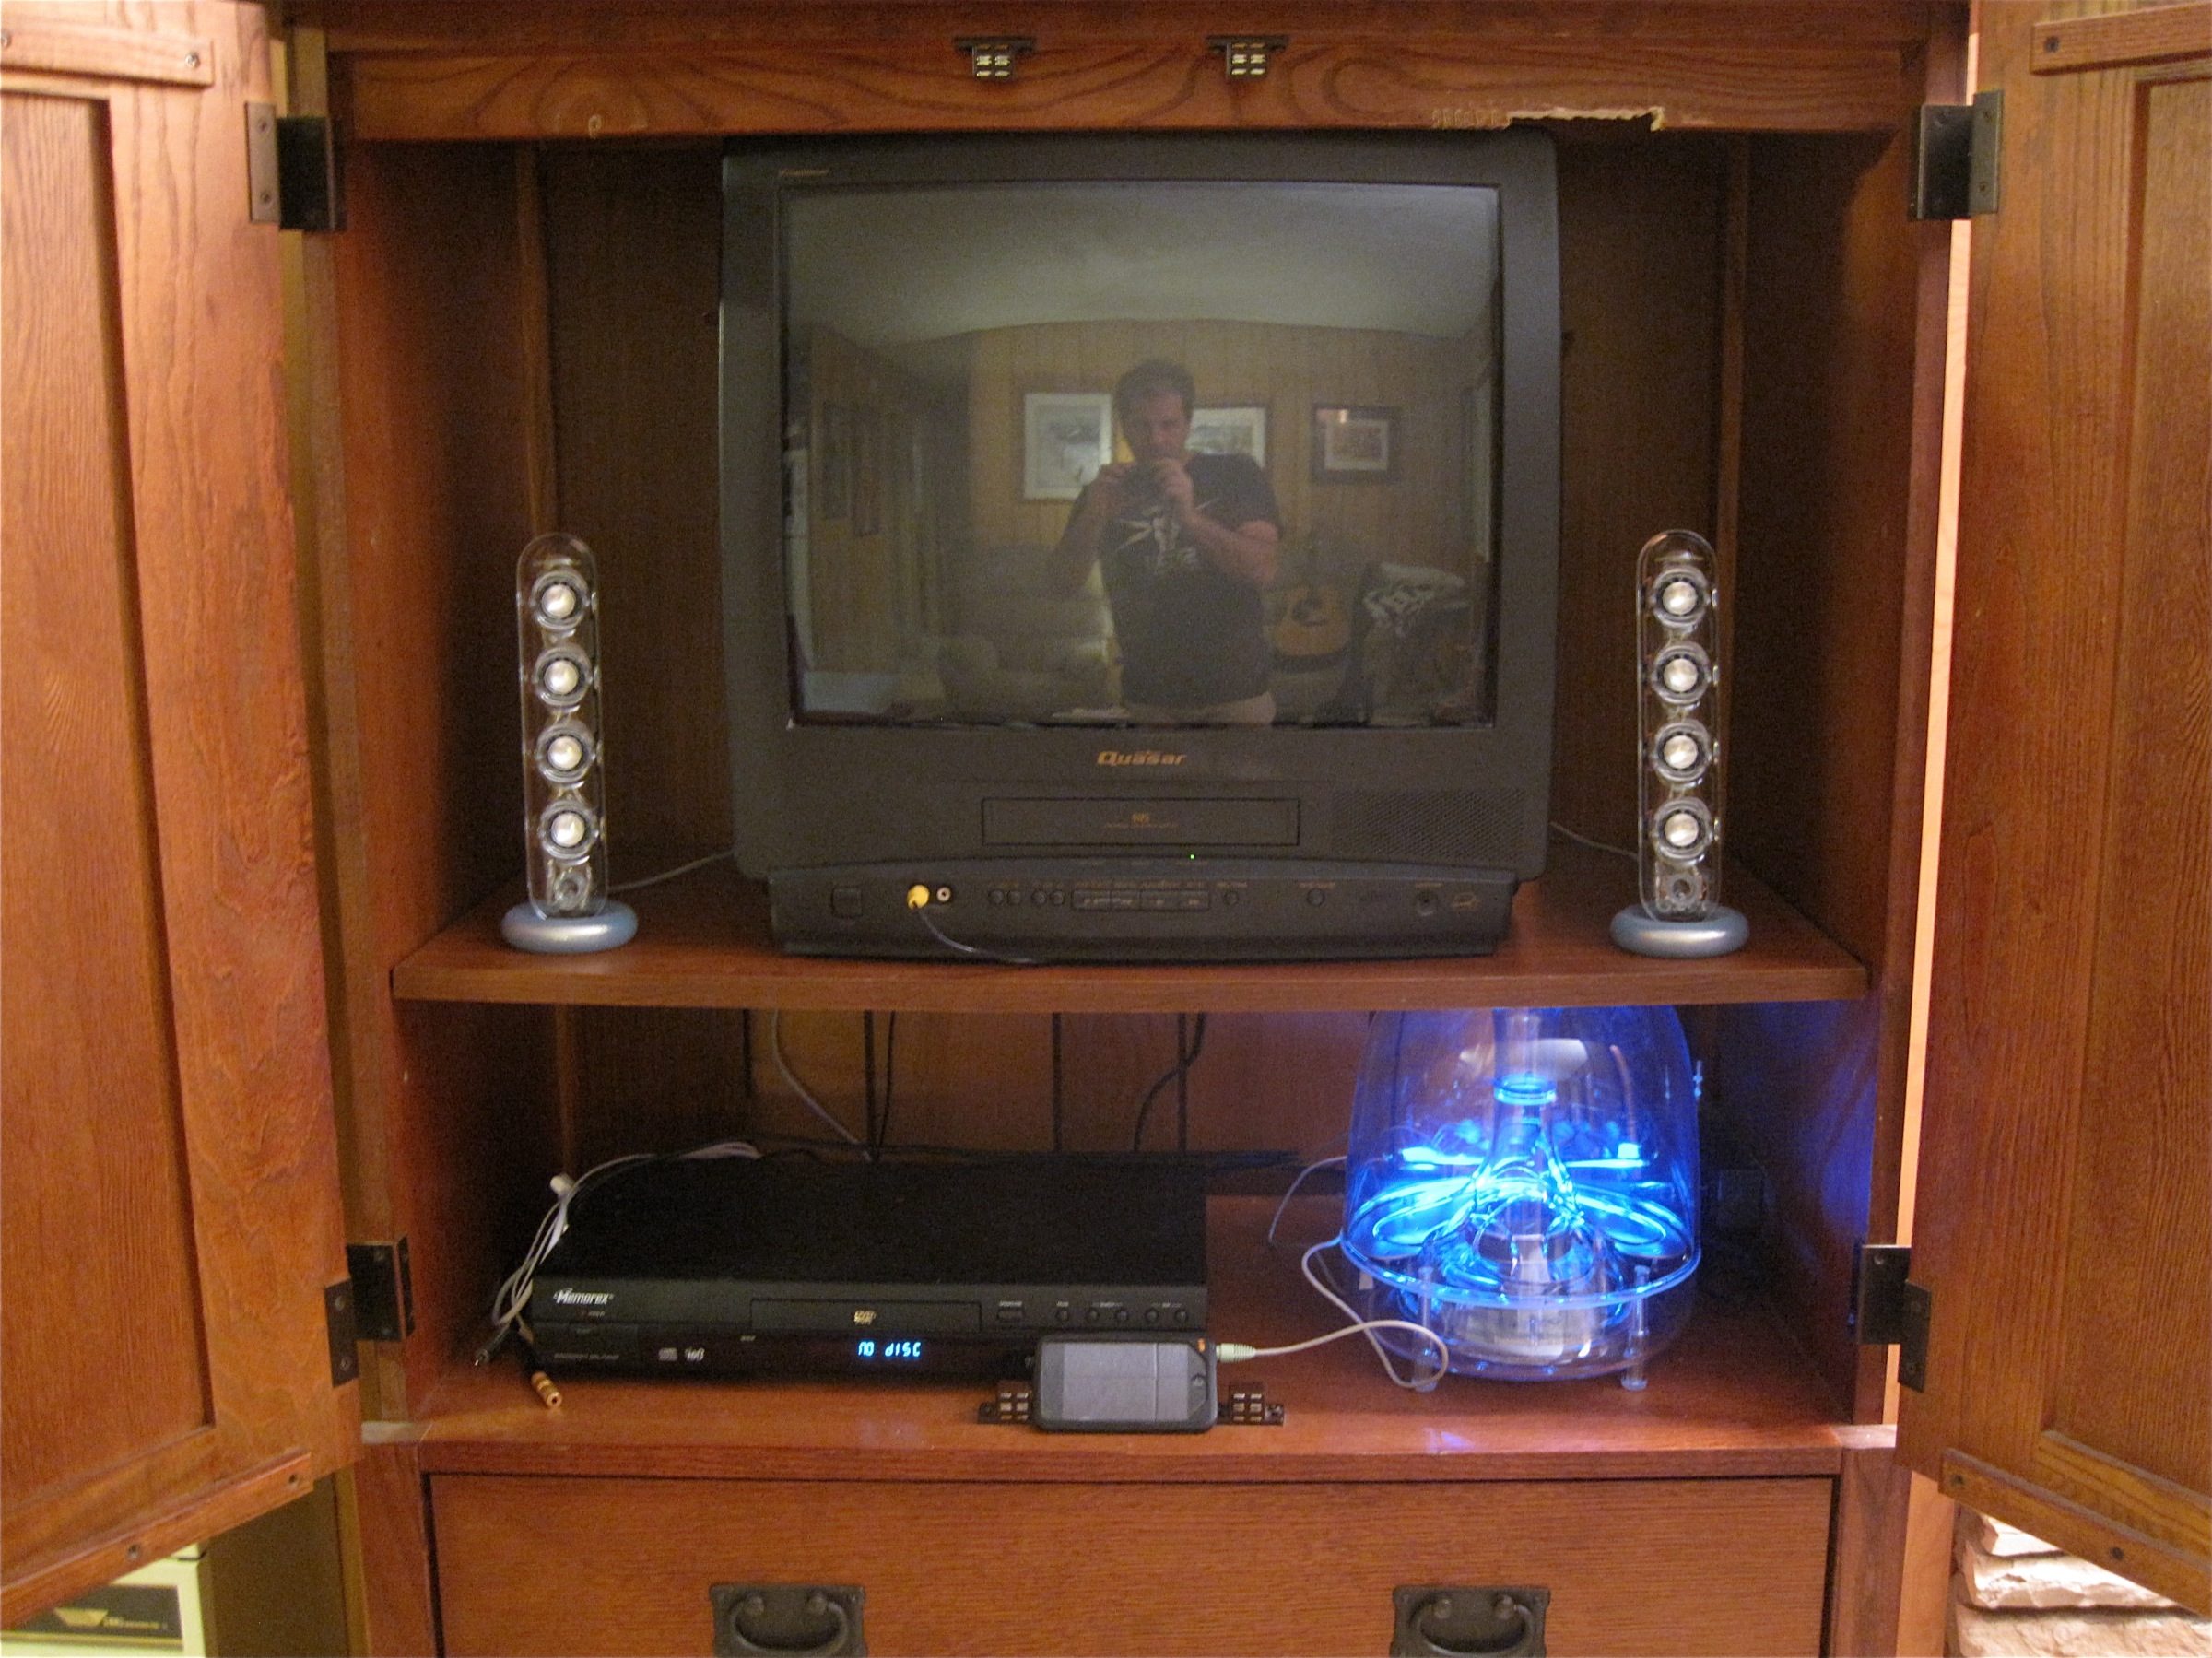
desk, home, living room, television, furniture, room, interior design, art, screenshot, desktop computer